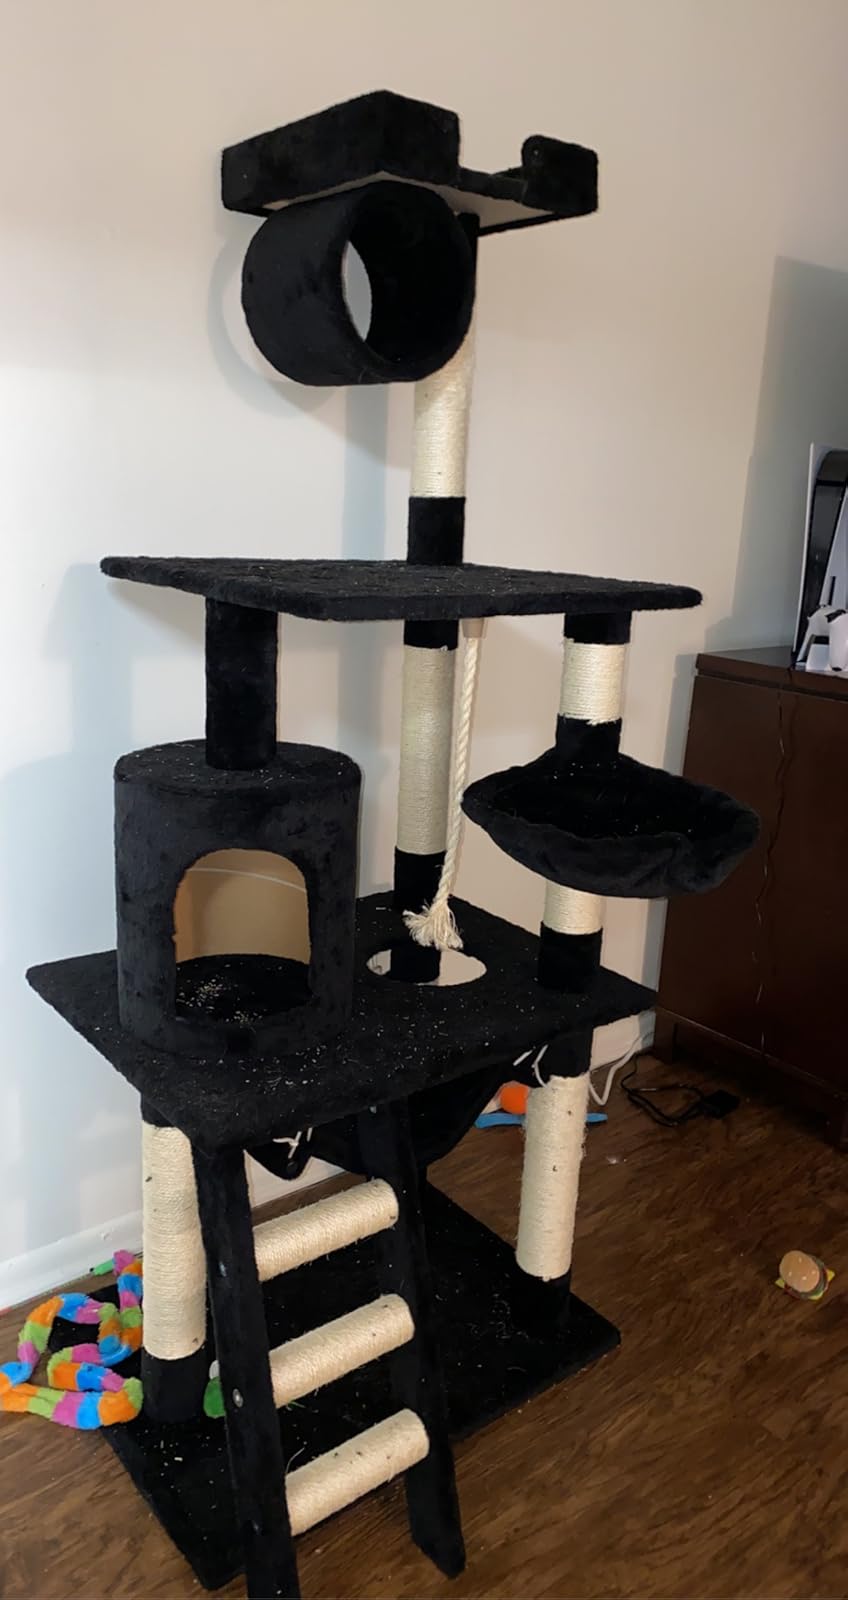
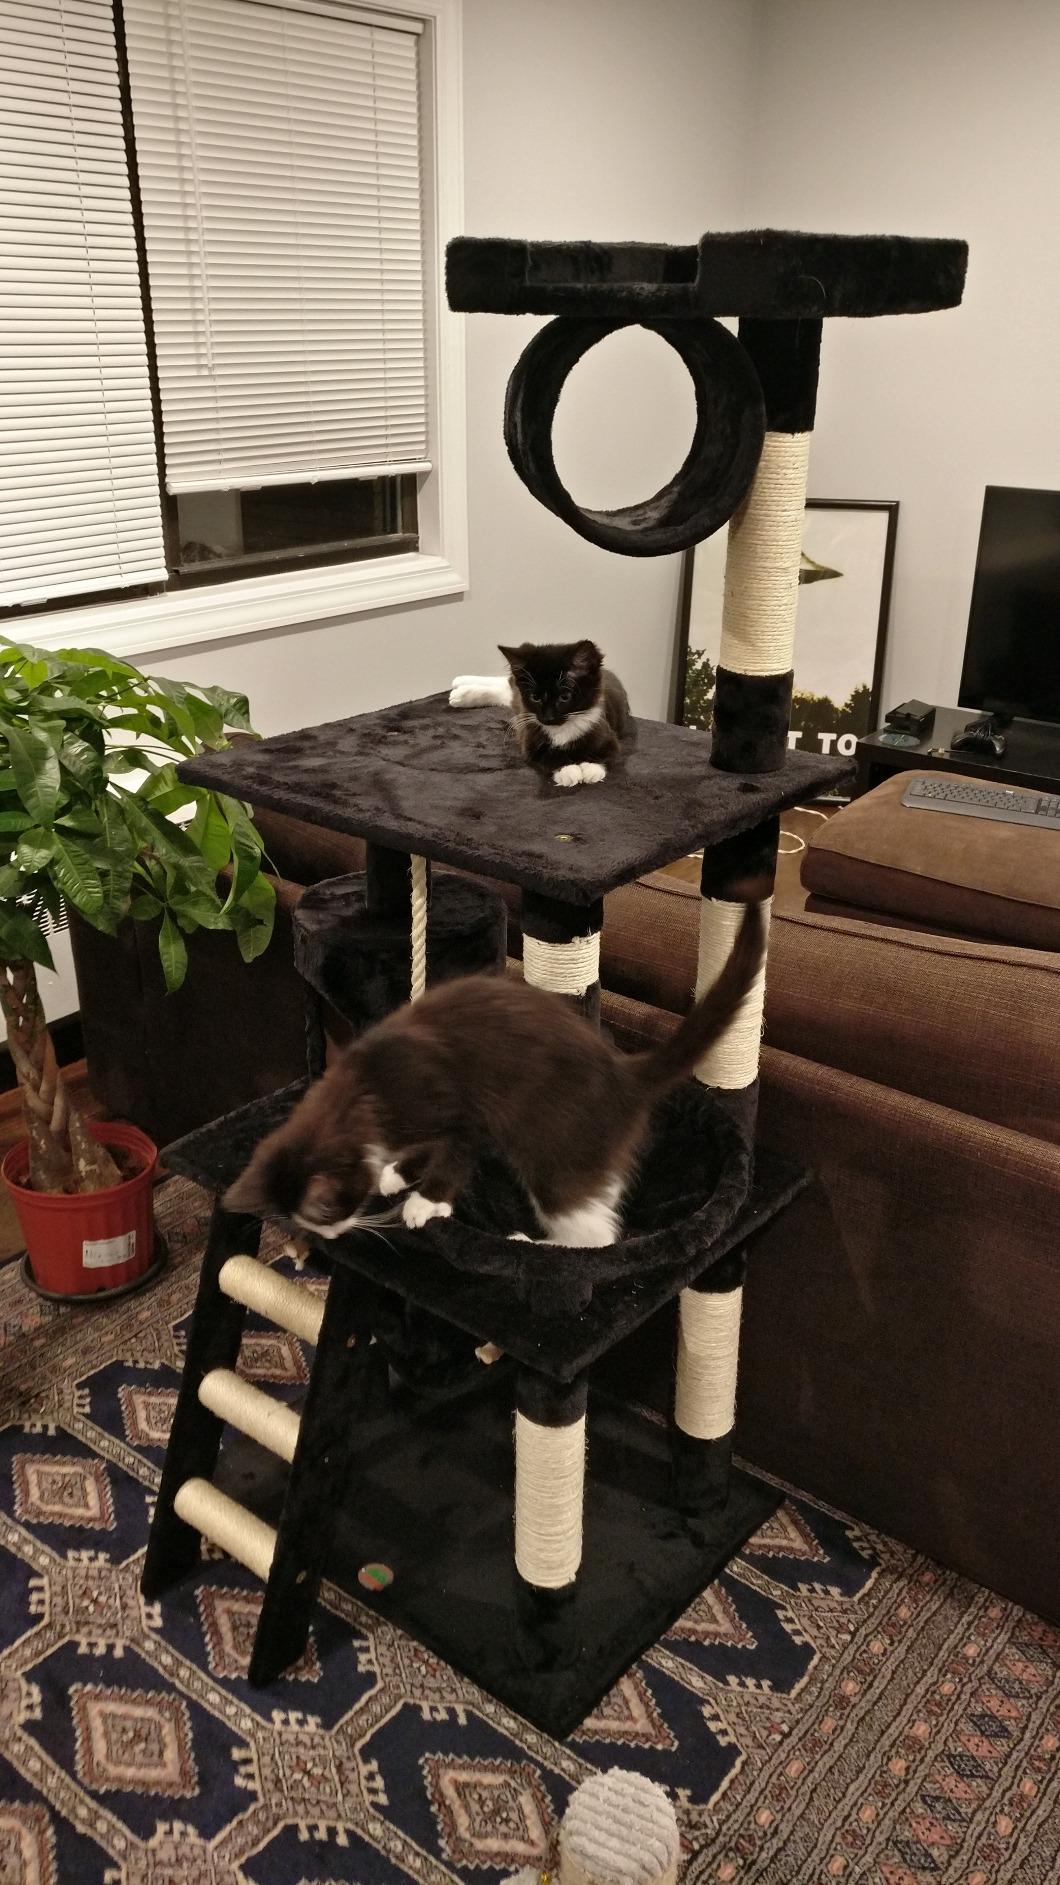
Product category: items_cat tree
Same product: yes